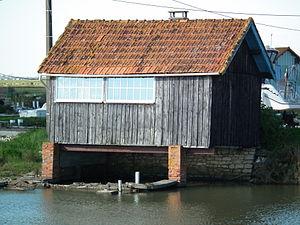
Une cabane ostréicole à Etaules
Étaules est une commune du Sud-Ouest de la France, située dans le département de la Charente-Maritime et la région Nouvelle-Aquitaine. Ses habitants sont appelés les Étaulais et les Étaulaises.